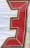
Number: 3